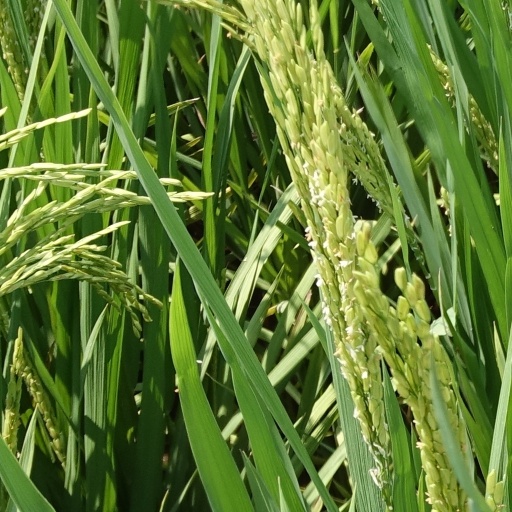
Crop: rice